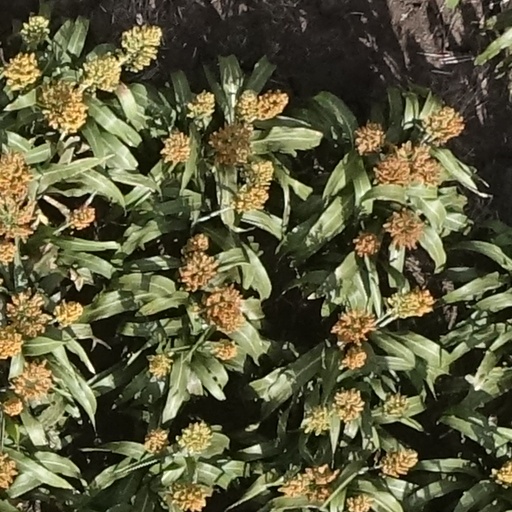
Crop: sorghum